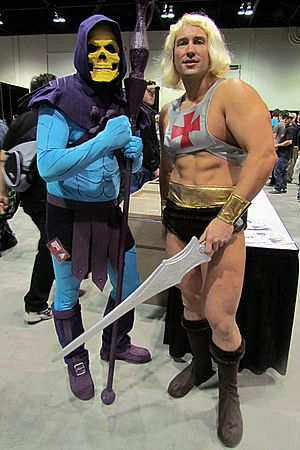
Masters of the Universe
Cosplayers af Skeletor og He-Man fra serien Masters of the Universe
Masters of the Universe var en succesrig legetøjsserie fra Mattel i 1980'erne. Serien bestod af flere end 86 actionfigurer produceret af Mattel, med He-Man i spidsen, diverse køretøjer, monstre, borge og grotter. Figurerne blev ledsaget af de ligeså populære tegnefilm, skabt af Filmation Studierne. Sidenhen er der også kommet tegneserier og film. Masters of the Universe foregår på planeten Eternia, hvor Skeletor prøver at erobre planeten, men bliver altid stoppet af seriens helt, He-Man.